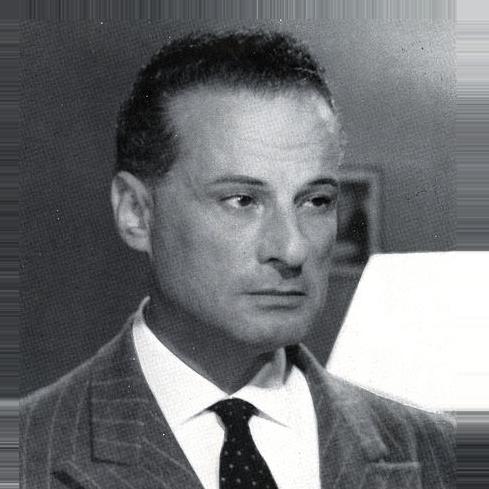
Age: 47